Bburago

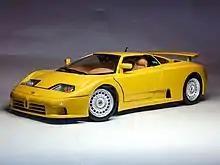
Bugatti EB110 in 1/18 scale

One of the earliest Bburago lines was a series of 1:43 scale Fiat trucks, but these seem to have disappeared by about 1980, according to. Continuing the Martoys lineup, however, most models were produced initially in 1/24 scale and mostly represented contemporary European sports and saloon cars. Most were well detailed for the price and included many opening features.